The Flower in His Mouth

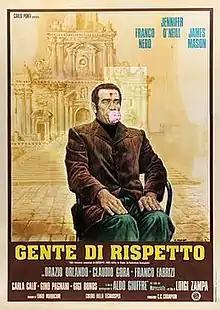
Theatrical release poster by Renato Casaro

The Flower in His Mouth is a 1975 Italian drama film directed by Luigi Zampa and starring Franco Nero, Jennifer O'Neill and James Mason.